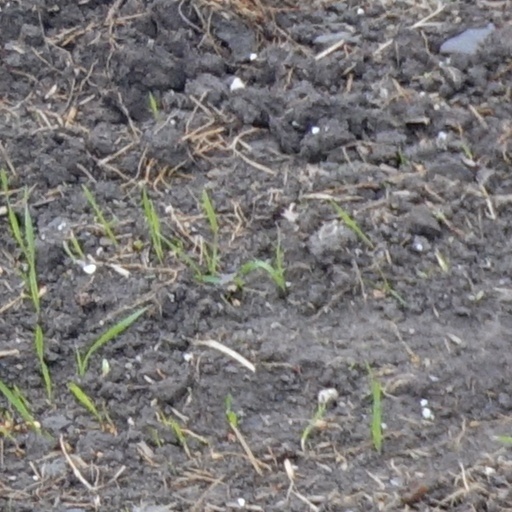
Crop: wheat